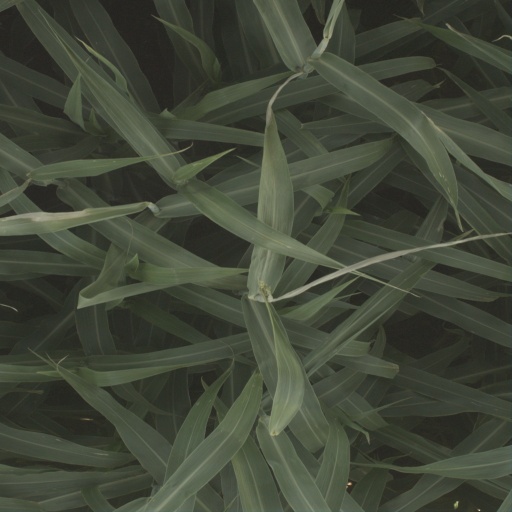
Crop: sorghum